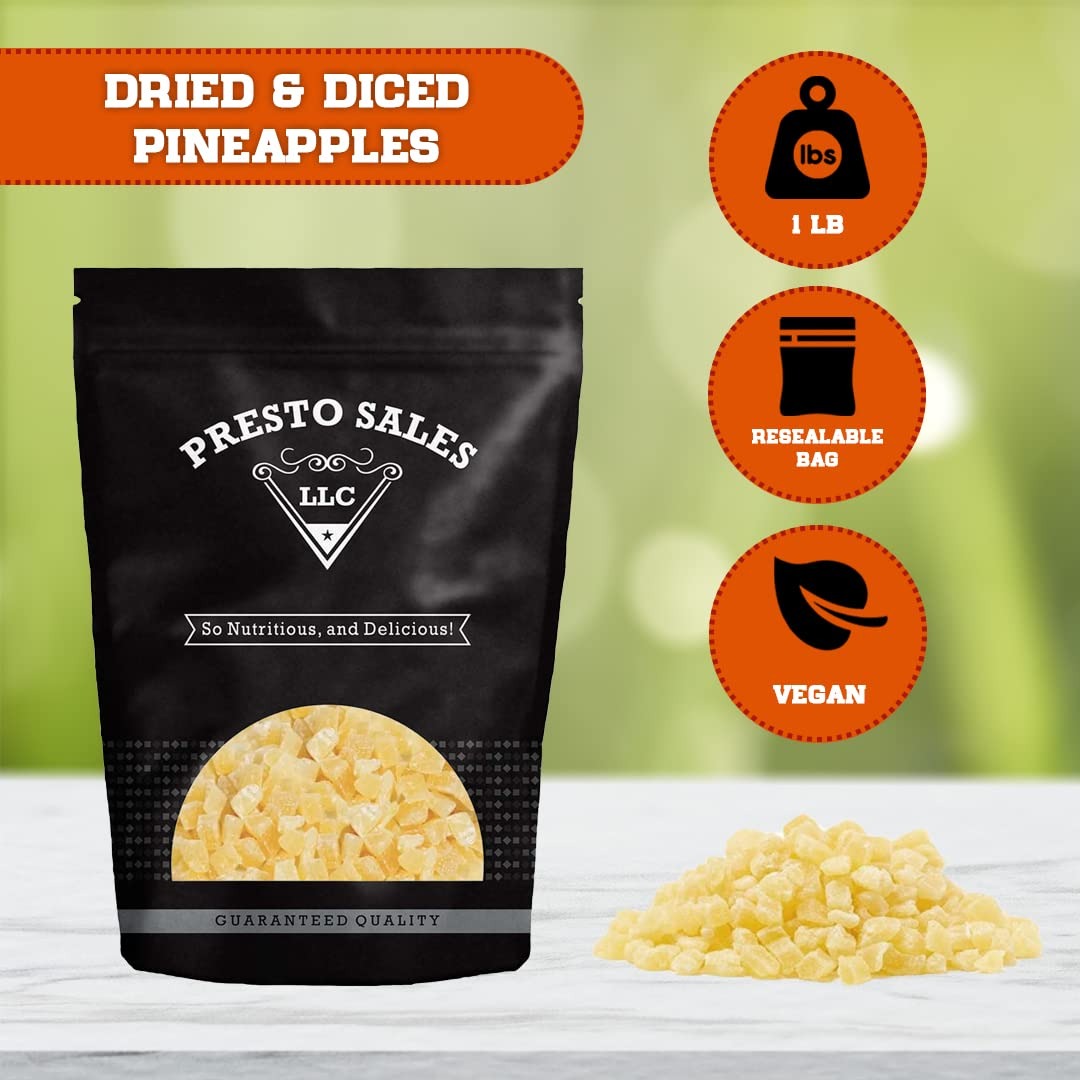
Item Name: Pineapple Diced, Natural Energy, Flavorful, Party, Snack, Healthy, Fruity, Sweet, Lovable, Packed in a resealable pouch bag of 1 lb. (16 oz.) by Presto Sales LLC
Bullet Point 1: VIBRANCY: Presto Sales selects heavenly pineapples at their peak of flavor. They are then diced and tenderly dried, creating perfect, chewy, delectable, sweet fruits. Relish in the fruity aroma and vibrant taste.
Bullet Point 2: TANTALIZING TROPICS: Want an unforgettable tasty and filling snack? Our richly flavored, tangy, tropical, dried pineapple dices contain plenty dietary fiber which satisfies hunger and supports digestion making it a fantastic #1 choice! Diced pineapple is also neat, clean and easily transportable! Suitable for all ages and all places.
Bullet Point 3: FLOURISHING HEALTH: Tick the nutrition boxes by charging up with all the crazy amazing nutrients our dried pineapple dices have to offer. Whilst satisfying your sweet tooth, it will supply you with enzymes, Omega fats and all that a fresh pineapple would give you!
Bullet Point 4: KITCHEN ADVENTURE: Our dried pineapple dices are a great companion for you when cooking and baking. They will add awesome flavor and texture to your cakes, jams, muffins, pies, trail mixes and salads. Stock up for your convenience.
Bullet Point 5: OUR PROMISE: We ensure our pineapples are carefully dried to maintain the ultimate flavors; we sell perfection! Enjoy a crispy bite of fruity freshness and then use our beneficial resealable bag to store the rest safely!
Product Description: Dried pineapple is great to protective enzyme called bromelain. This enzyme battle inflammation that affects the tissues and organs of the body. Researchers also suggests that bromelain may be as effective in reducing swelling as anti-inflammatory medications
Value: 16.0
Unit: Ounce

Price: 28.48